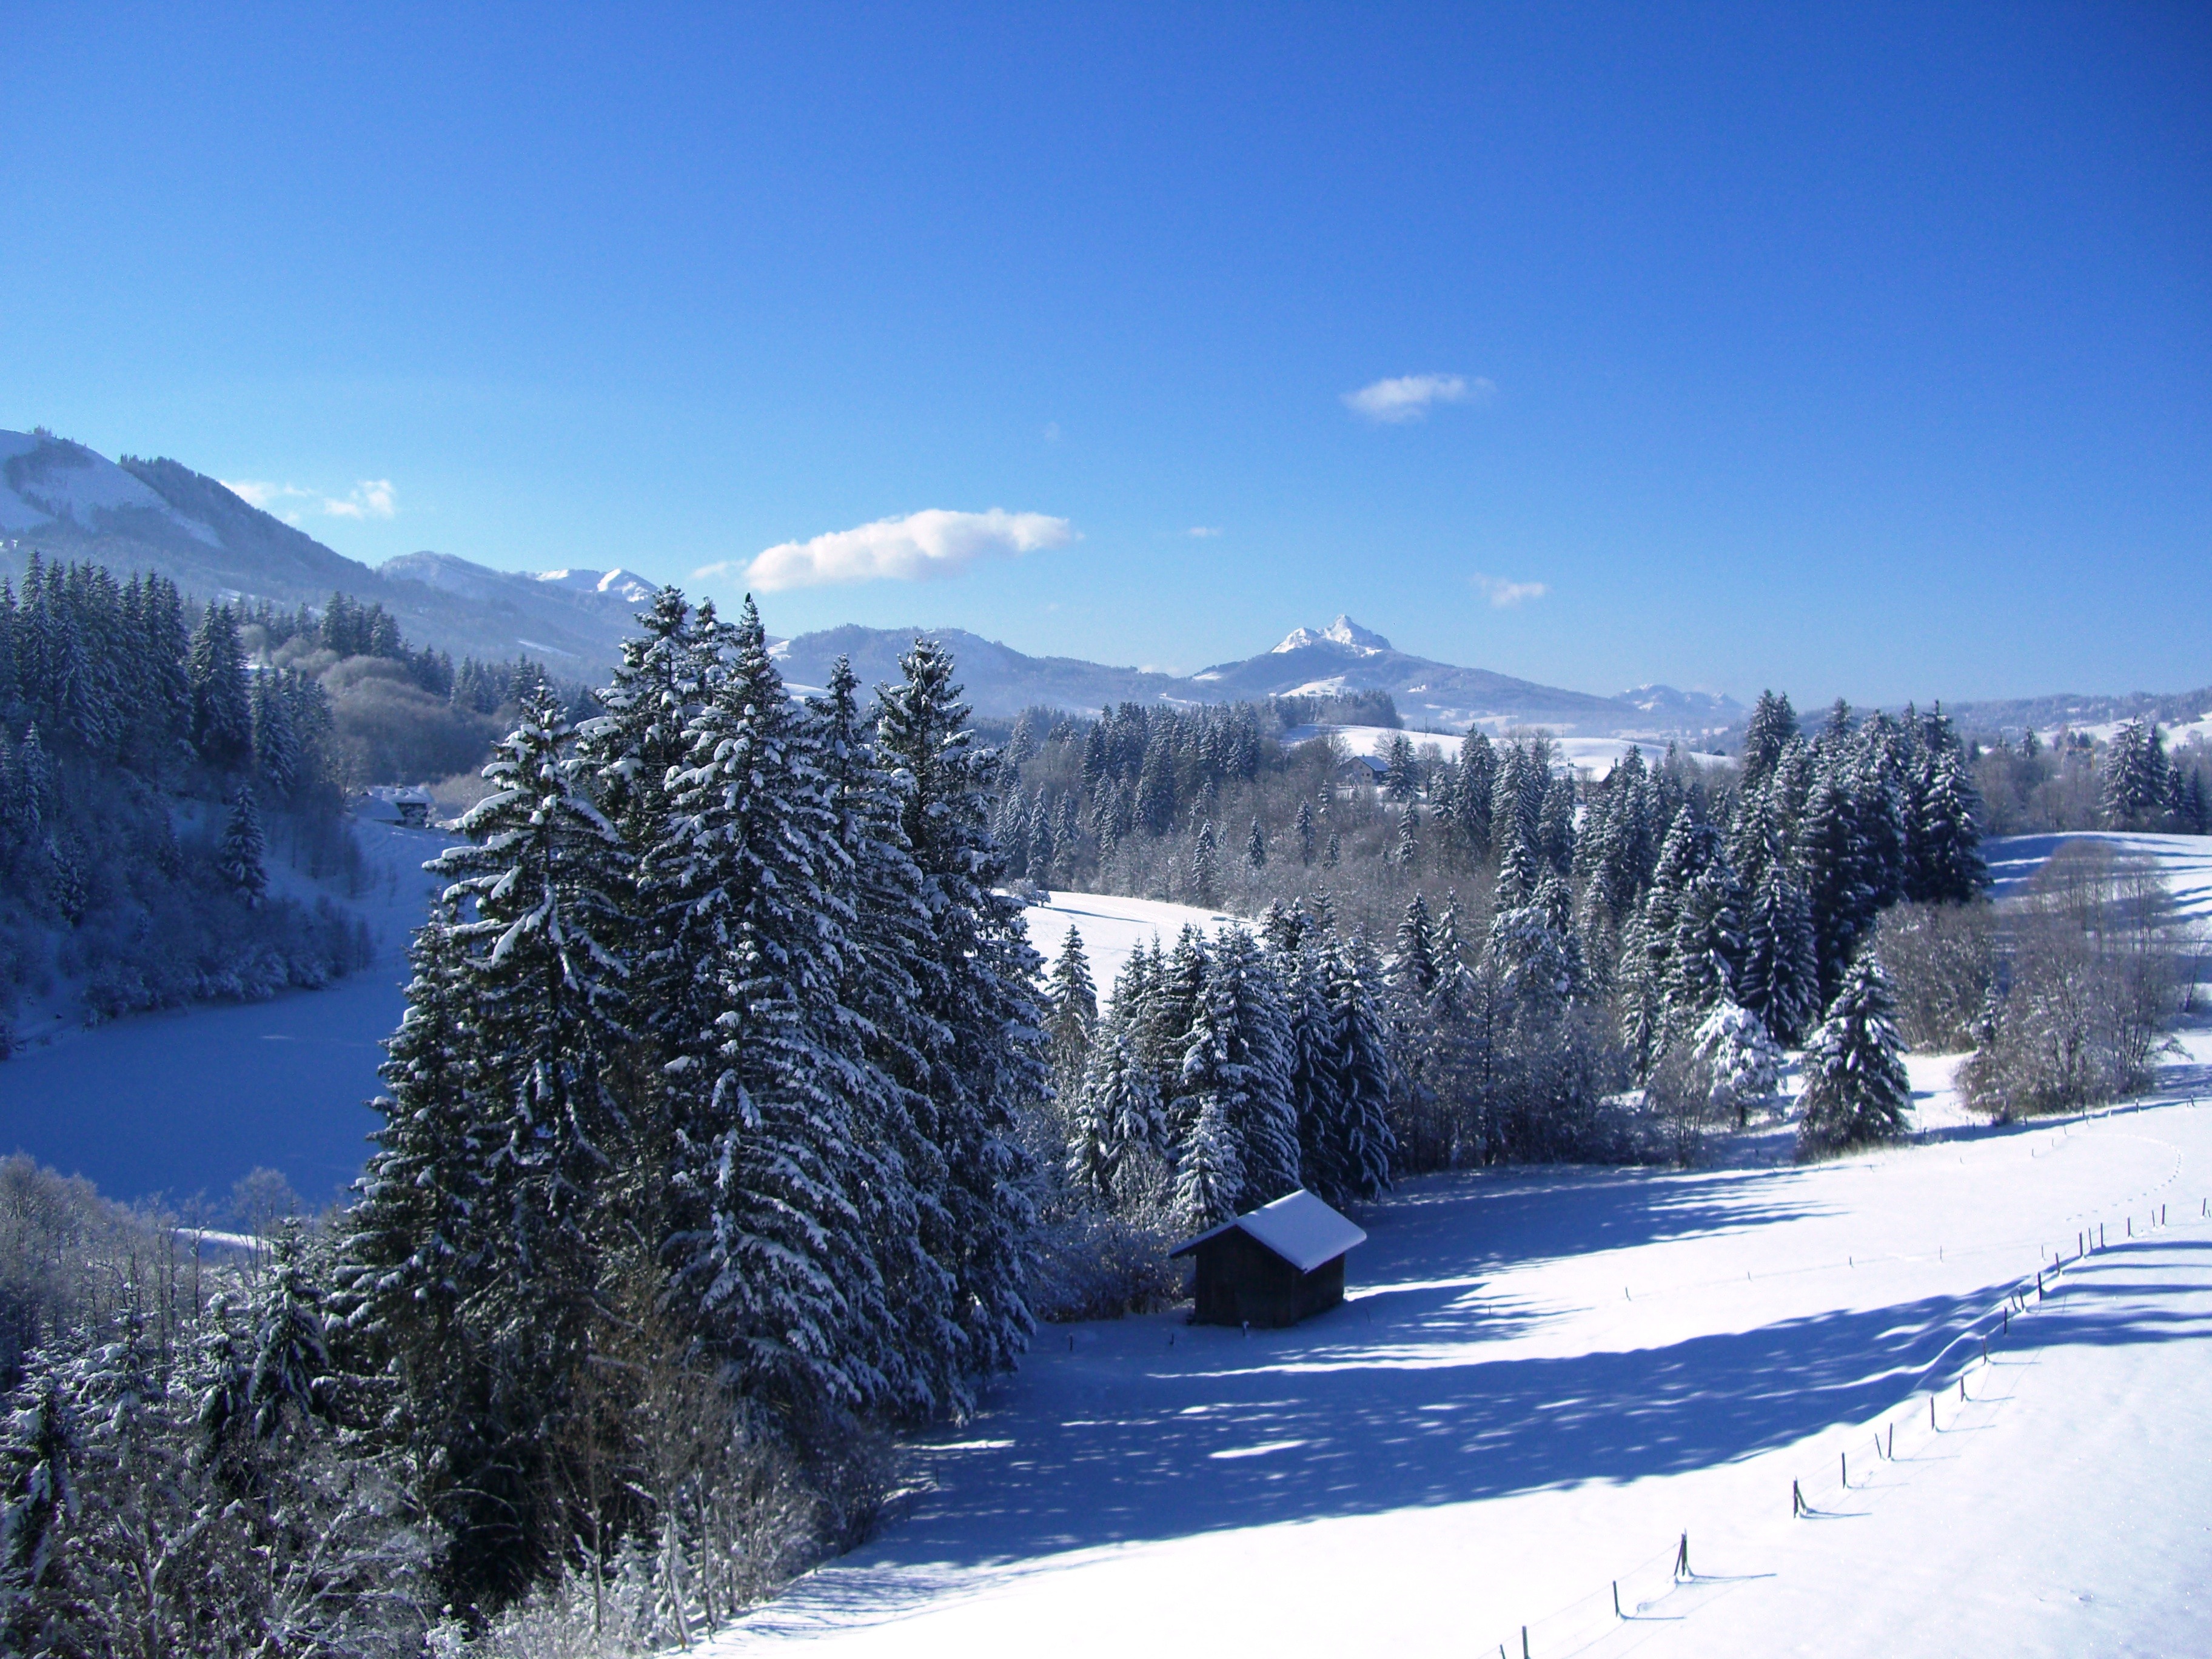
tree, mountain, snow, winter, sky, mountain range, weather, blue, skiing, season, winter sport, resort, alps, new zealand, winter magic, winter blast, piste, mountain panorama, mountainous landforms, geological phenomenon, allgau